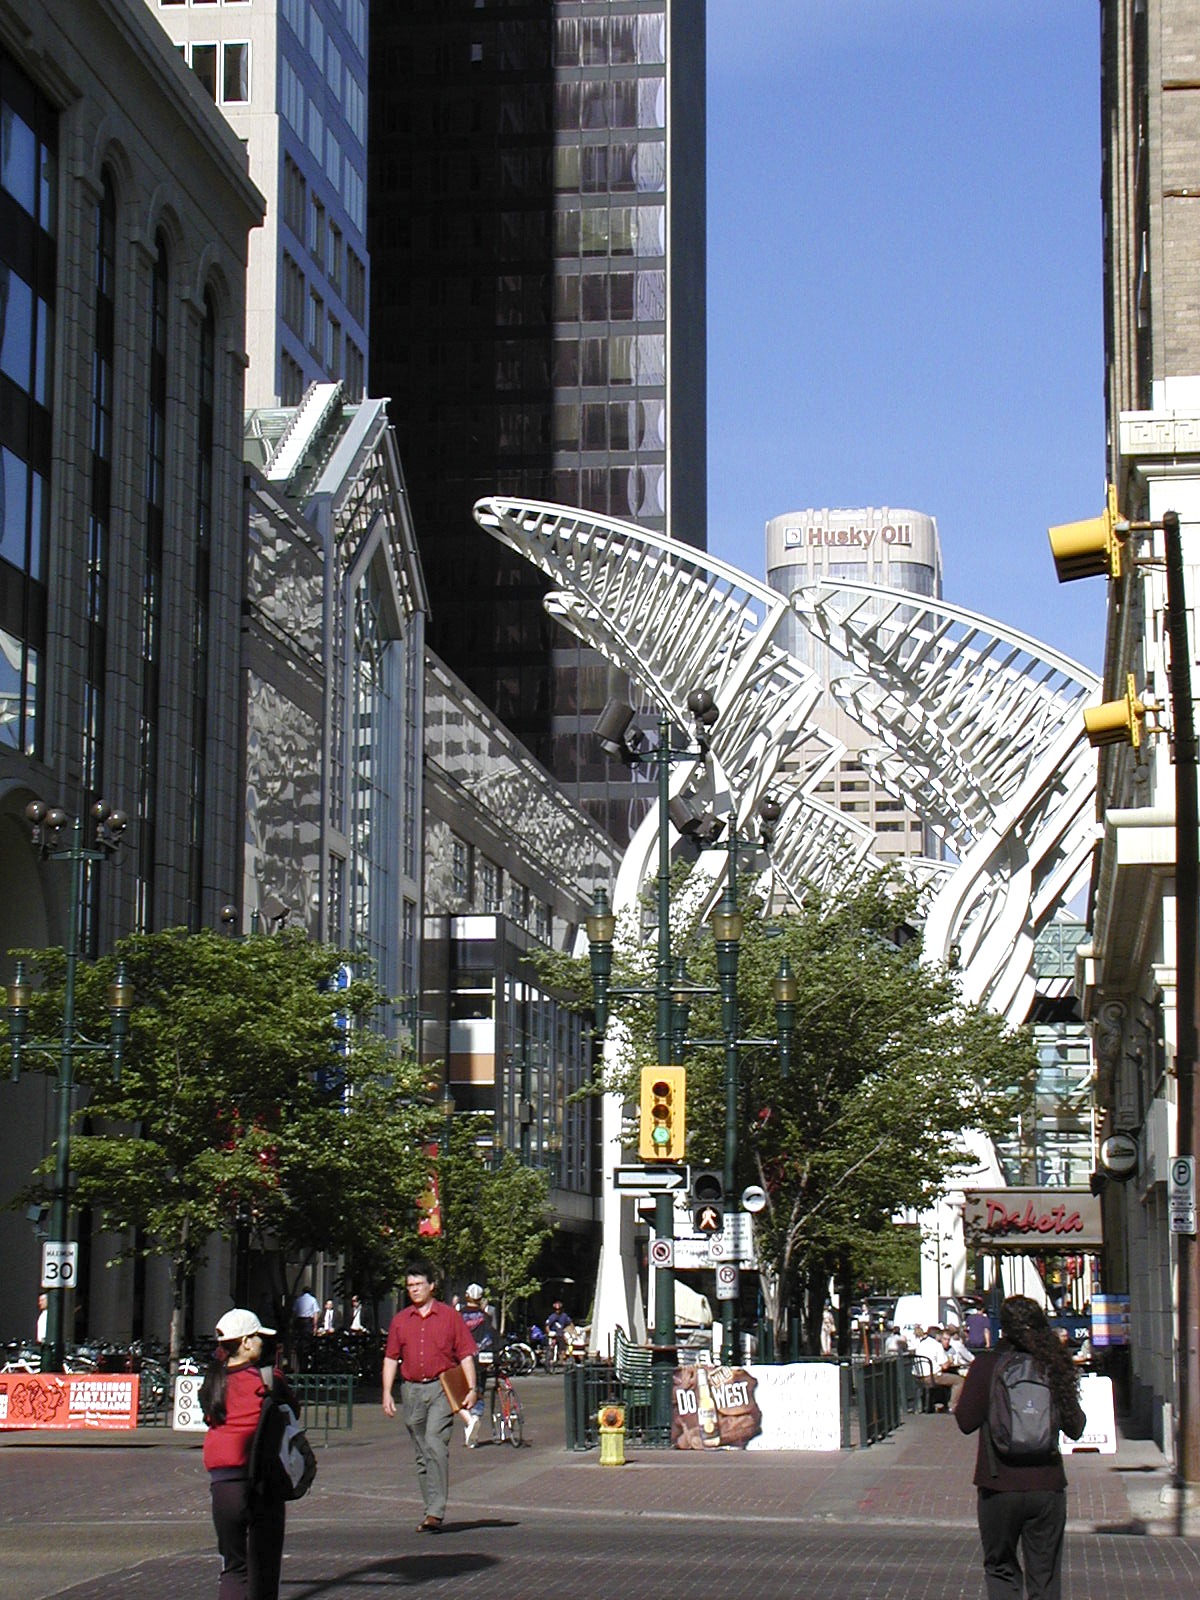
pedestrian, architecture, road, street, town, city, skyscraper, cityscape, downtown, tower, plaza, landmark, lane, lighting, buildings, canada, infrastructure, town square, calgary, alberta, metropolis, neighbourhood, urban area, human settlement, metropolitan area, down town